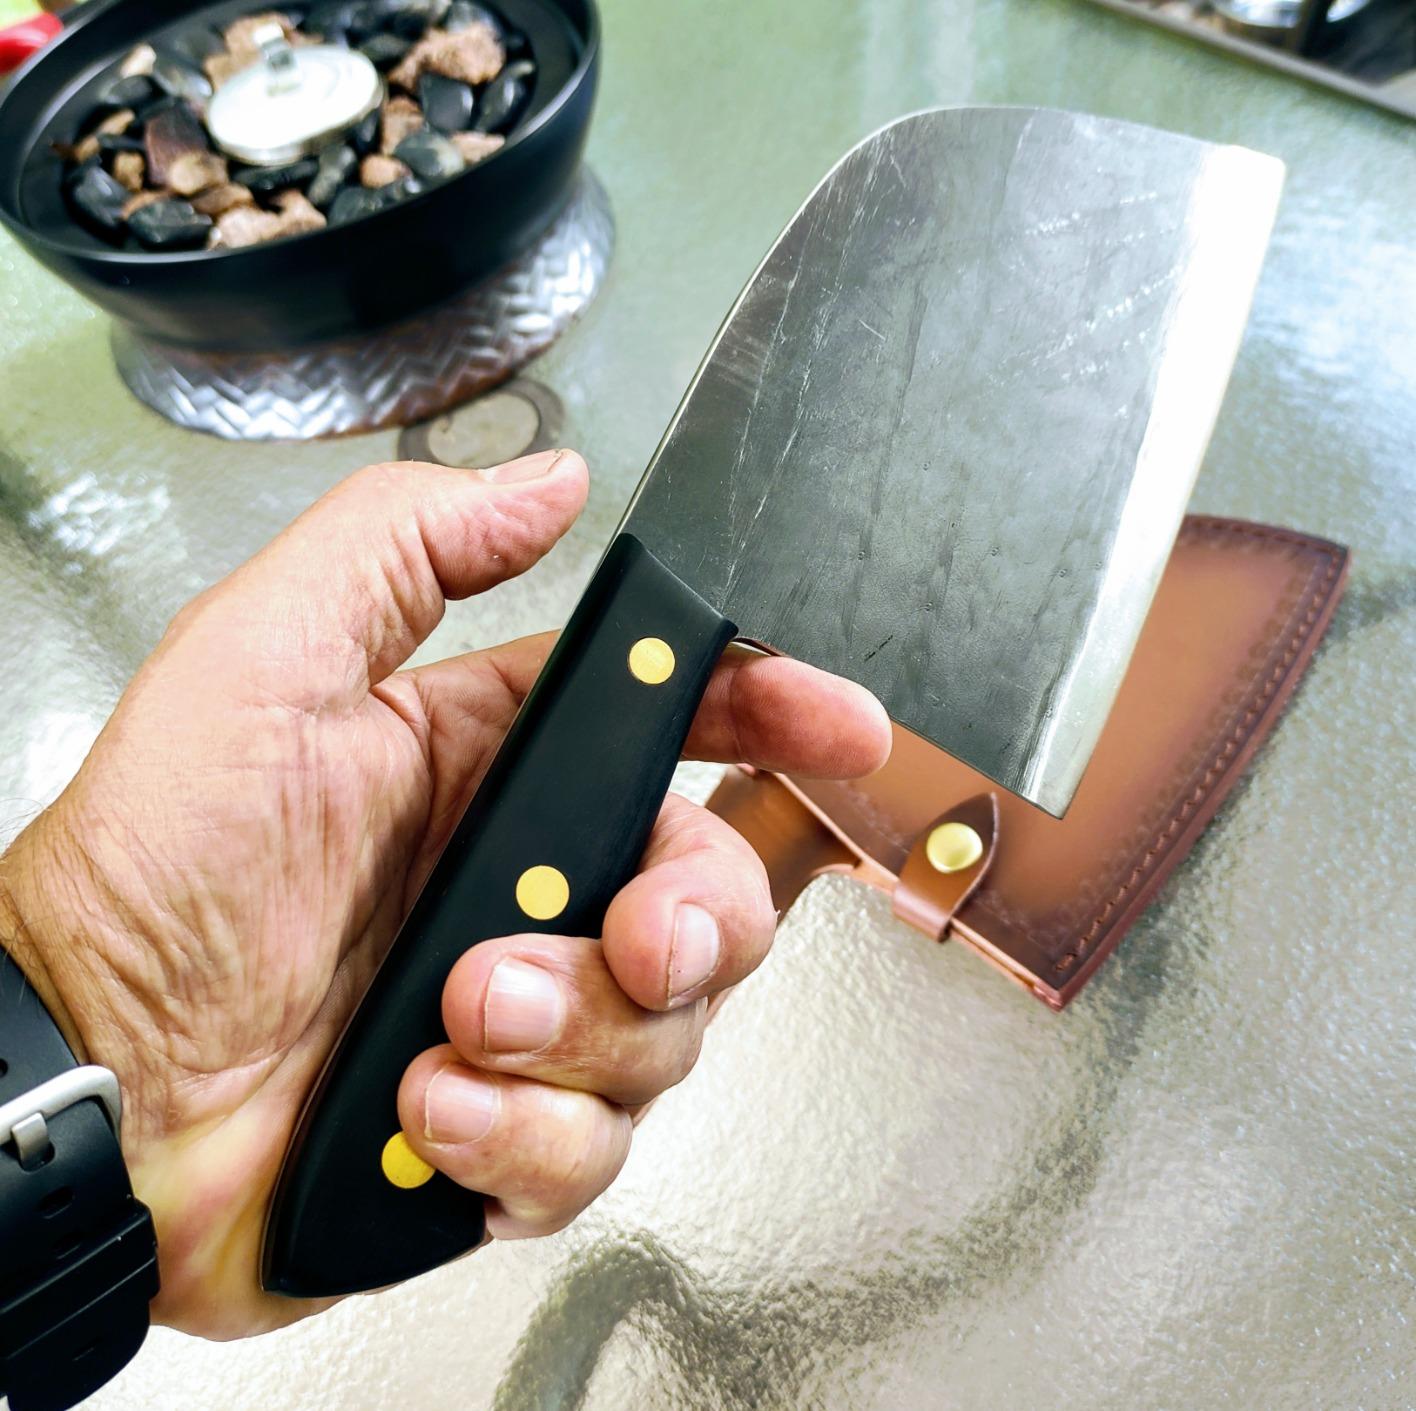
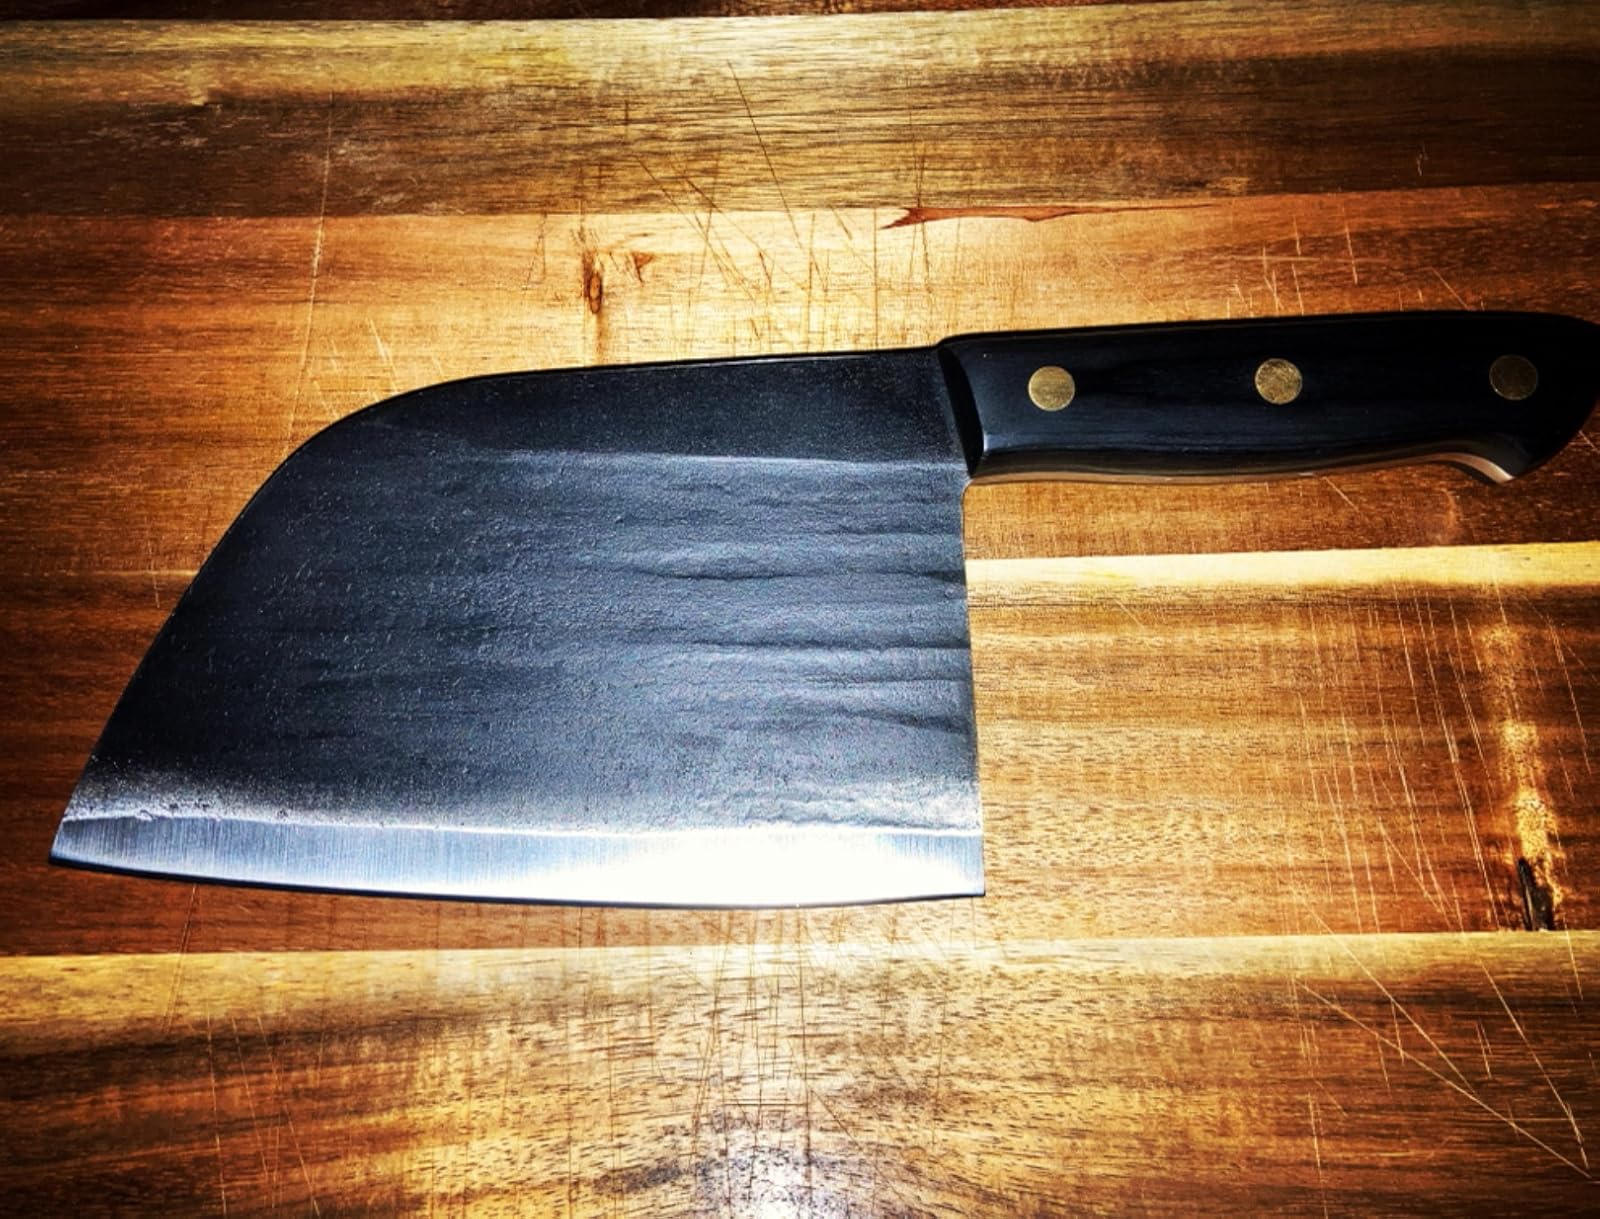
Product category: items_knife
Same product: yes